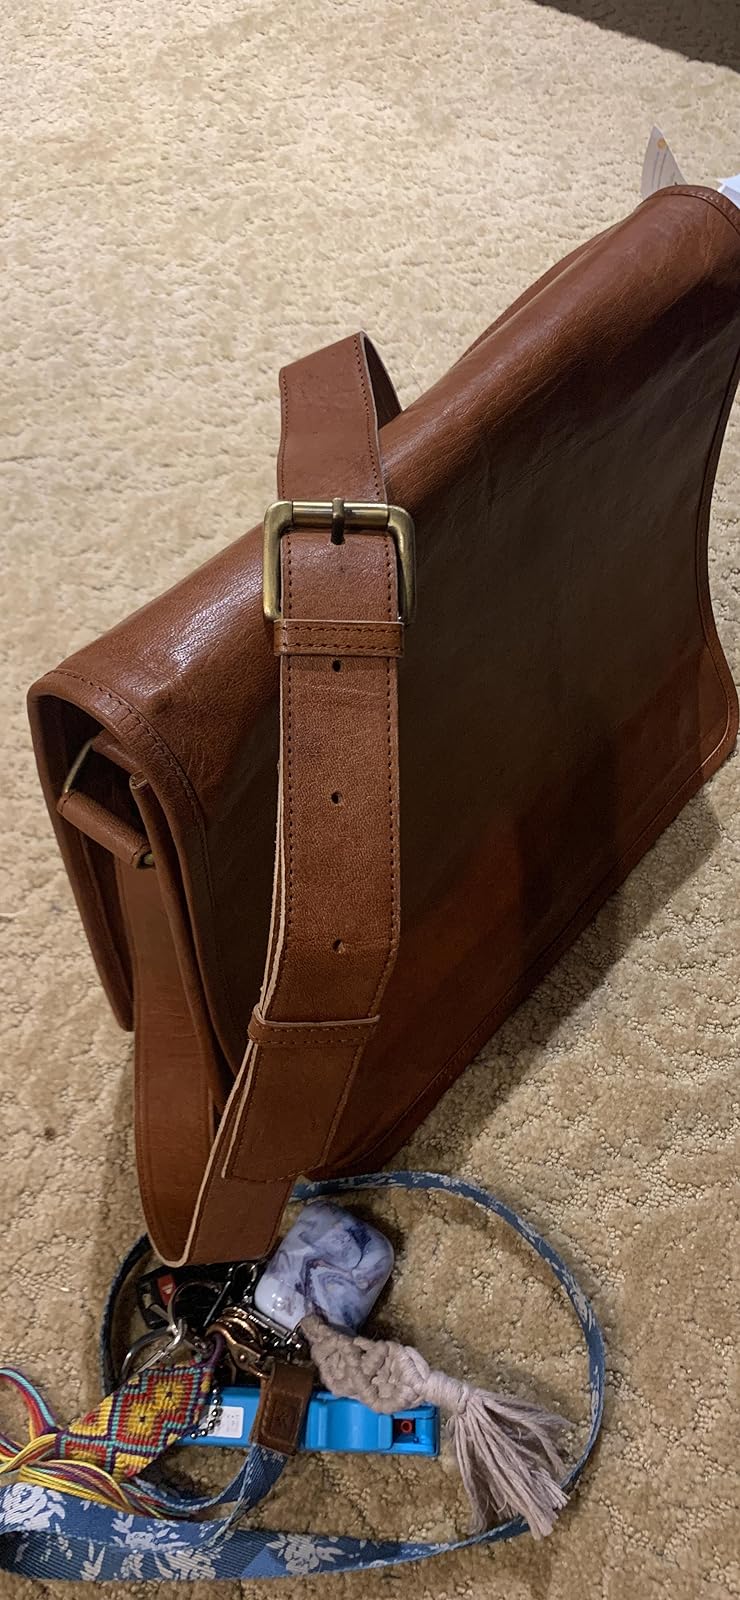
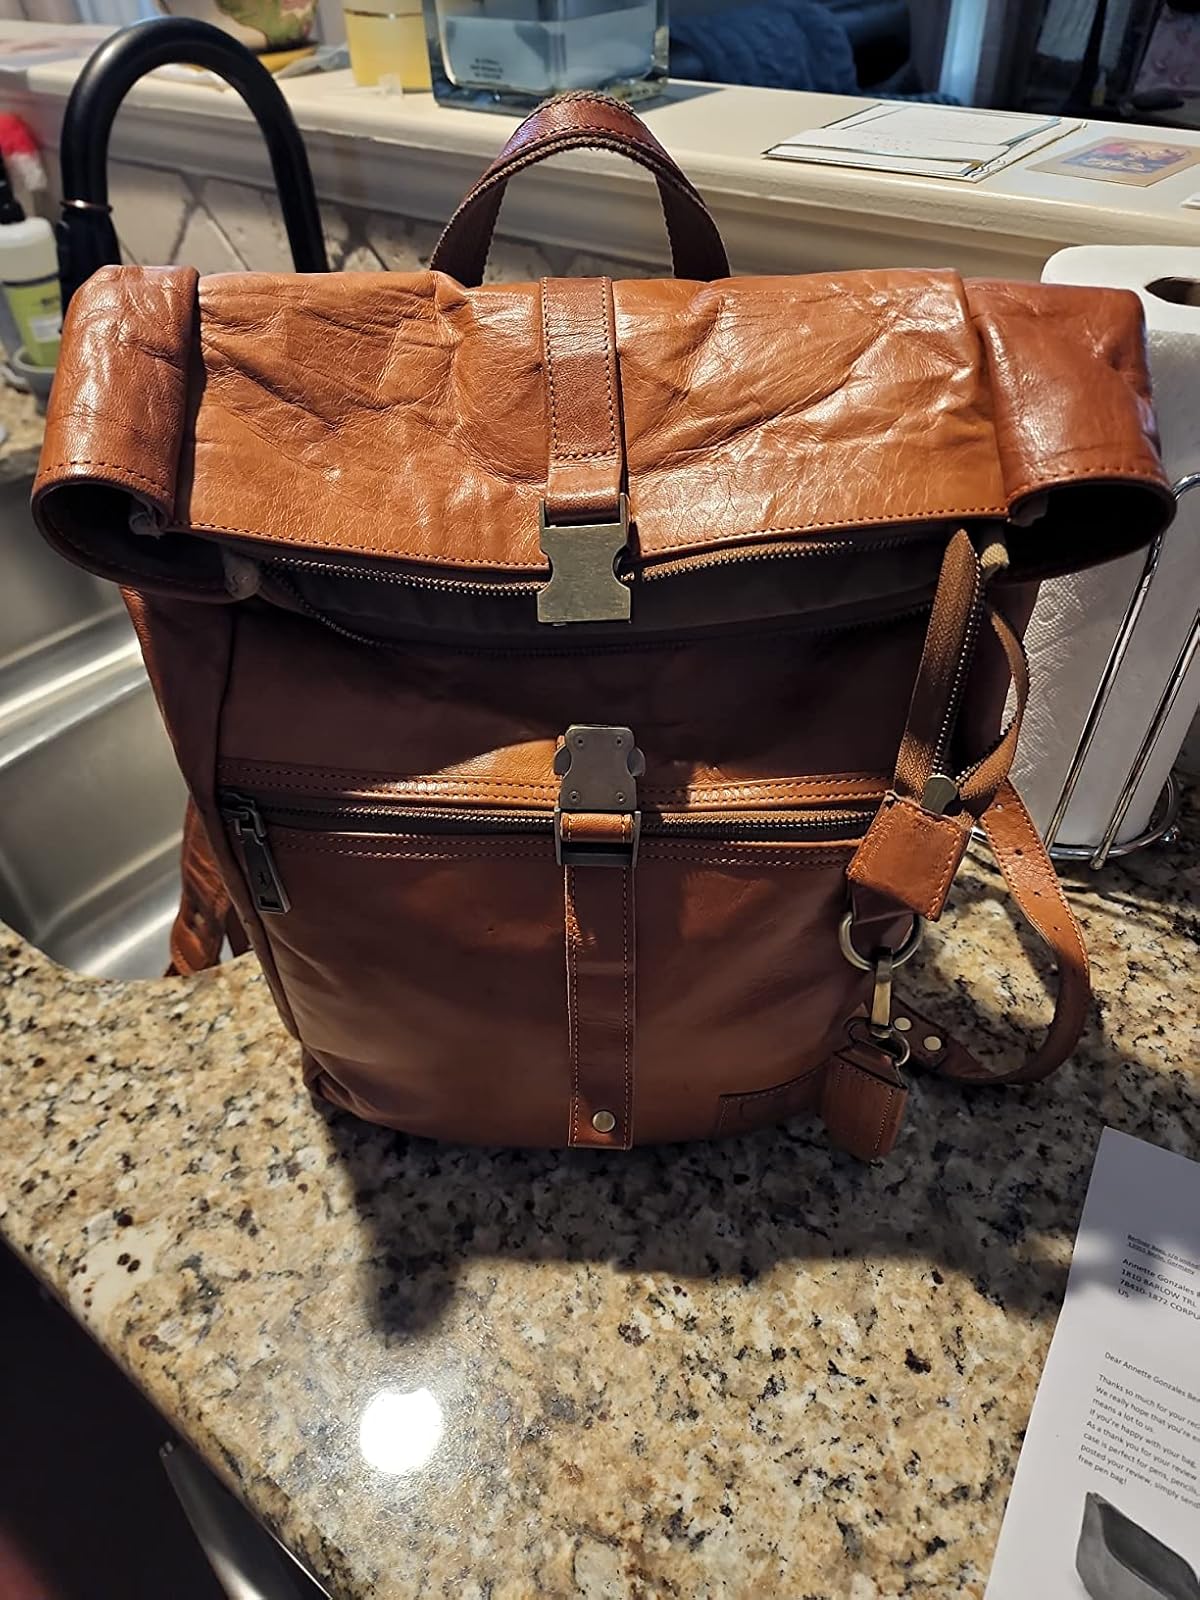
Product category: bag
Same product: no